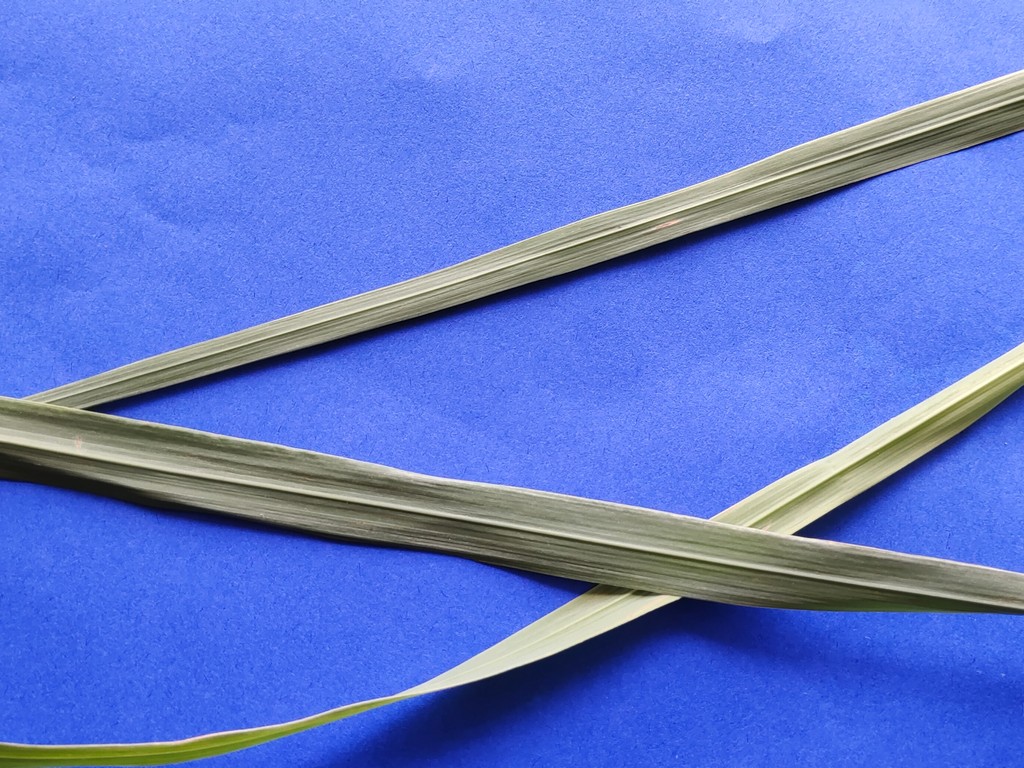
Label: Healthy